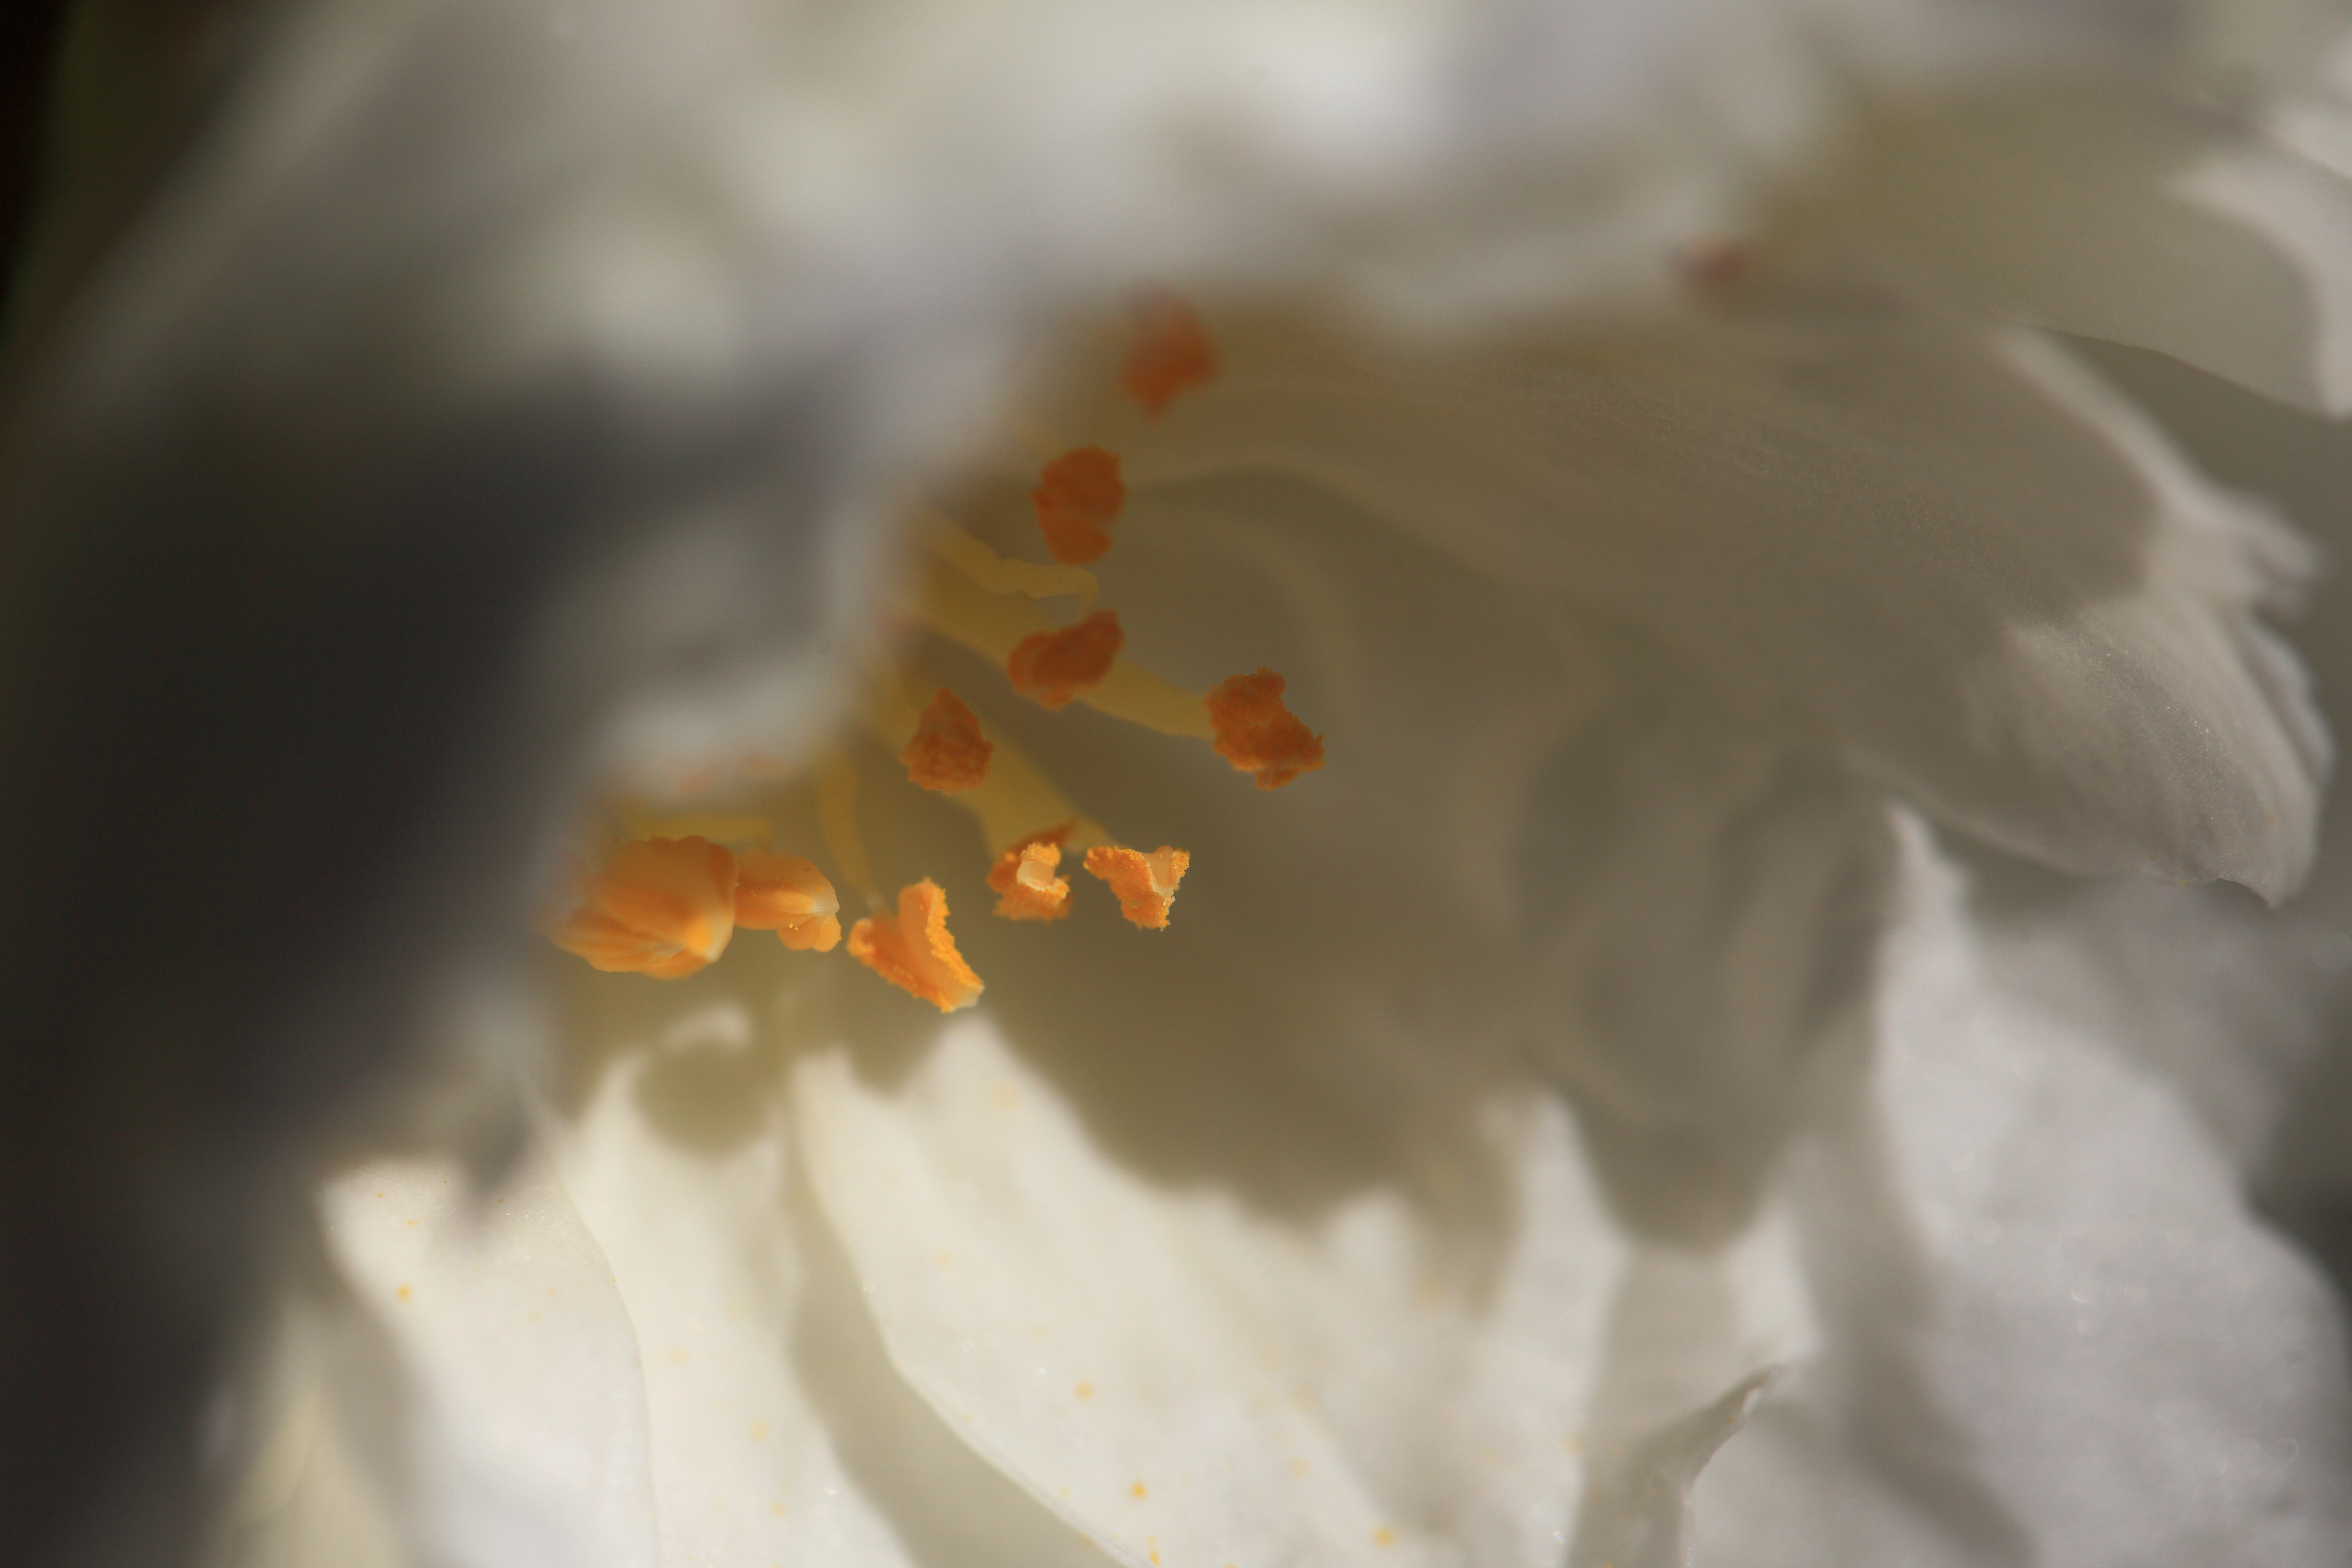
blossom, plant, white, leaf, flower, petal, high, macro, botany, flora, close up, 5d, hires, markii, hi, res, resolution, camellia, macro photography, flowering plant, plant stem, land plant